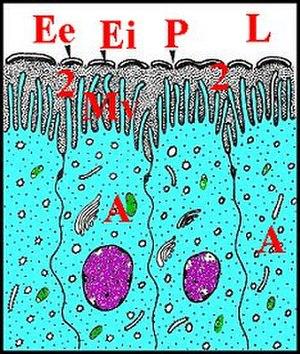
Epithélium et cuticule de la paroi du tube séminifère de Telema tenella au microscope électronique à transmission. Schéma.
Les deux bulbes copulateurs ou organes reproducteurs sont les organes copulatoires de l'araignée mâle.